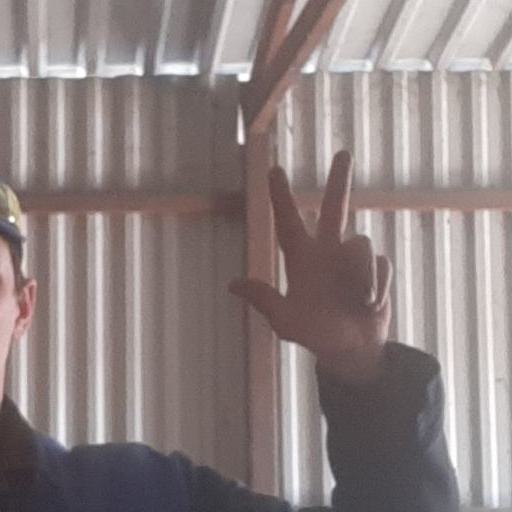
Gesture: three2